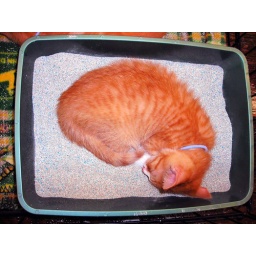
Kitten in a sand box